Answer in natural language. Considering the relative positions, where is beautiful wall painting (highlighted by a green box) with respect to Doorway (highlighted by a blue box)? Choose between the following options: above or below
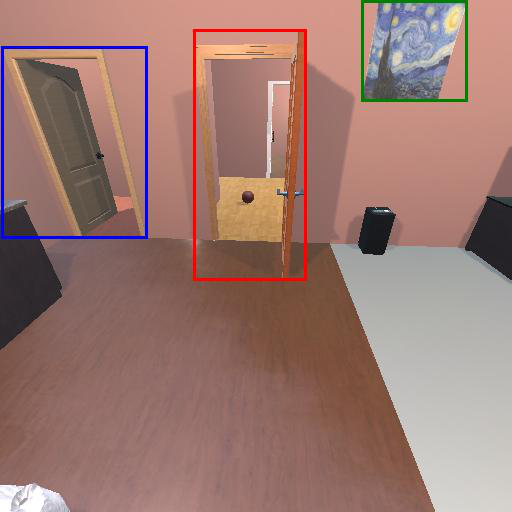
<answer>below</answer>